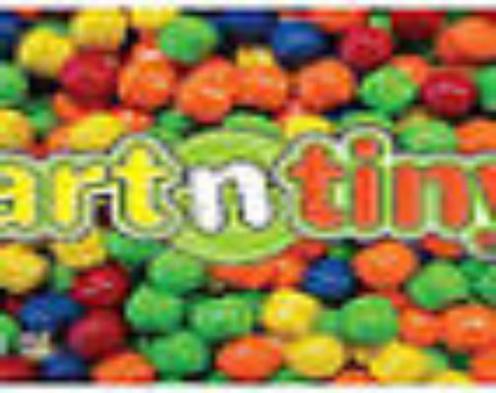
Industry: Food